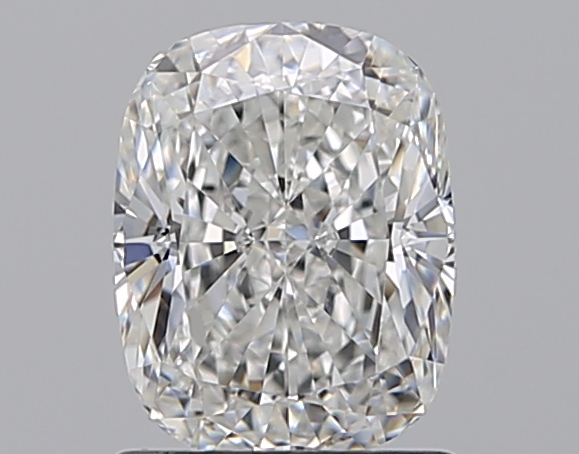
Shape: cushion
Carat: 1.29
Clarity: VVS2
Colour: F
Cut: EX
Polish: EX
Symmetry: EX
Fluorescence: M
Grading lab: GIA
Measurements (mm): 7.17 x 5.56 x 3.8